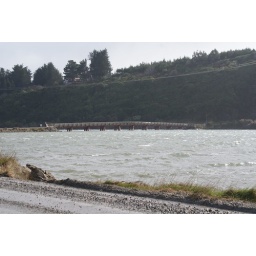
One lane bridge over rough water south coast NZ